Regensburg subcamp

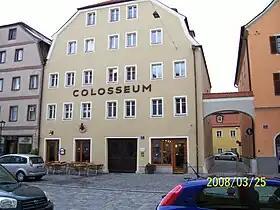
The Colosseum (2008), former Regensburg subcamp of Flossenbürg

In 1928, the owner of the Regensburg Carmelite Brewery Hotel (Dachauplatz 1) refused to rent out meeting halls to the NSDAP (National Socialist German Workers' Party, aka the Nazi Party) for NSDAP party events because of complaints from Jewish and other hotel guests. The Augustinian Brewery and the Obermünster Brewery (Obermünsterstrasse 10) also joined in the refusal to rent out halls. The city's magistrate also refused to rent out the Neuhaus Hall in the Regensburg City Theater (Bismarckplatz 7). The magistrate had demanded that signs reading “Jews not allowed to enter” be removed from the posters, but the NSDAP refused to comply. Local NSDAP leaders blamed the Jews, and urged retaliation by calling for a boycott of Jewish shops and the aforementioned restaurants. The NSDAP evaded the refusal to rent out halls, and held their meetings in the restaurants of the "Kolosseum" and "Zur Glocke".